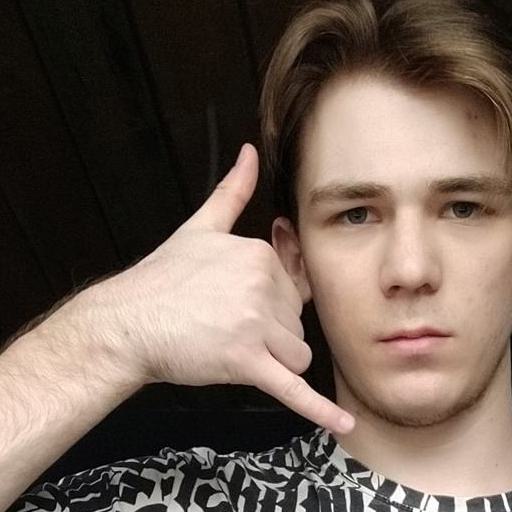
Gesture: call